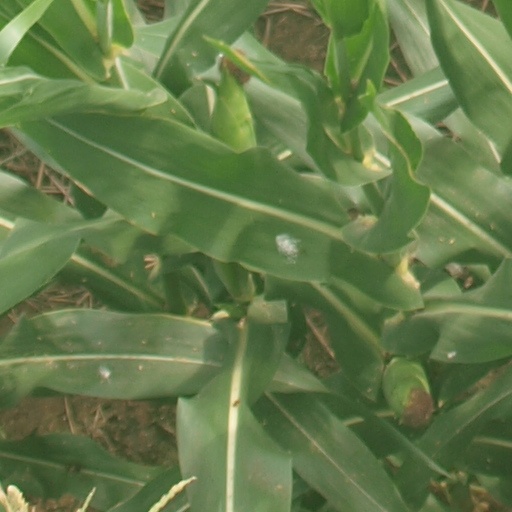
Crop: maize; corn